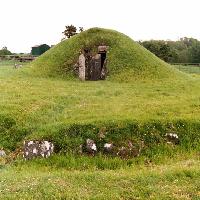
Weather: cloudy or overcast